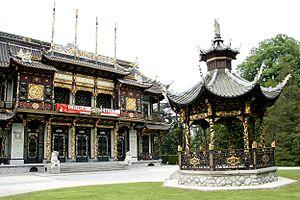
Laeken (Belgique), le pavillon et le kiosque chinois (début du XIX siècle - Alexandre Marcel).